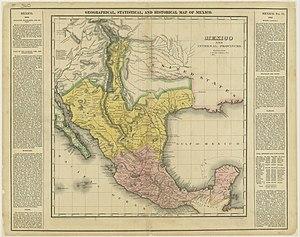
Carte du Mexique en 1822.
Le Texas mexicain, en espagnol : Tejas ou Texas Mexicana, est le nom utilisé pour se référer à la période de l'histoire du Texas, en 1821 et 1836,